Jammie Dodgers

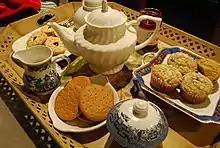
Jammie Dodgers (left rear) accompanied by tea, digestive biscuits, jam and cakes on a tray in a London hotel

Jammie Dodgers were first manufactured at the Crumpsall Biscuit Works of the Co-operative Society. They later moved to the Burton Biscuit factory.